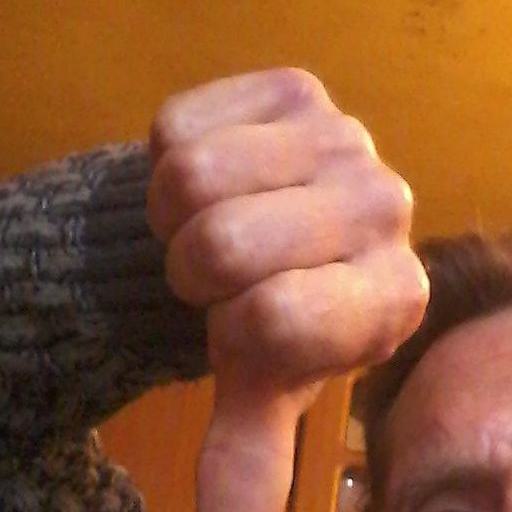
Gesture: dislike